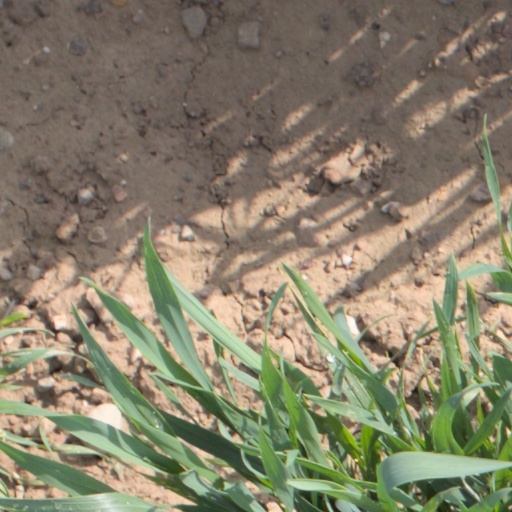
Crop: wheat